History of The Simpsons

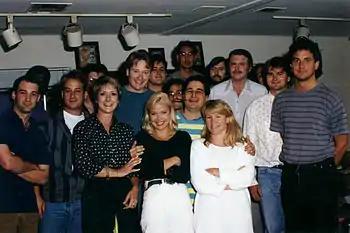
Part of the writing staff of "The Simpsons" in 1992

David Geffen, founder of Geffen Records, had the idea to record the album "The Simpsons Sing the Blues" based on "The Simpsons", to be released in time for Christmas 1990. The writers wrote humorous lyrics for the actors to perform over blues and hip hop. The album faced great publicity before its release. One particular element that was highly publicized was Michael Jackson's involvement, which was denied around the time of the album's release. Early published reports attributed Jackson as the composer of "Do the Bartman", which Groening denied in a press release. However, Groening revealed in 1998 that "Do the Bartman" was actually co-written and co-produced by Jackson, but he could not receive credit for it because he was under contract to another record label. Jackson was a fan of "The Simpsons", especially Bart, and had called the producers one night offering to write Bart a number one single and do a guest spot on the show, which is how "Do the Bartman" came about. Jackson eventually guest-starred in the episode "Stark Raving Dad".